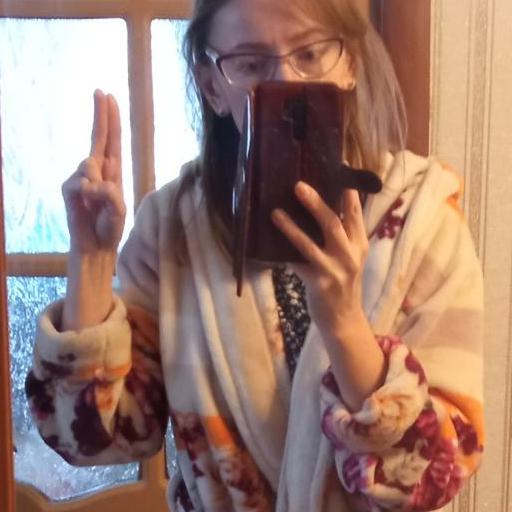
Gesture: no_gesture